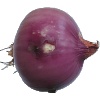
Label: Onion Red Peeled 1